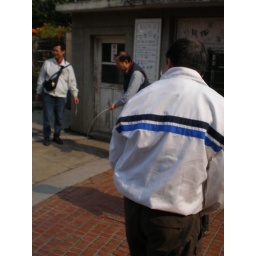
watching uncle chase the silver hoop around the yard was def a classic moment of the trip